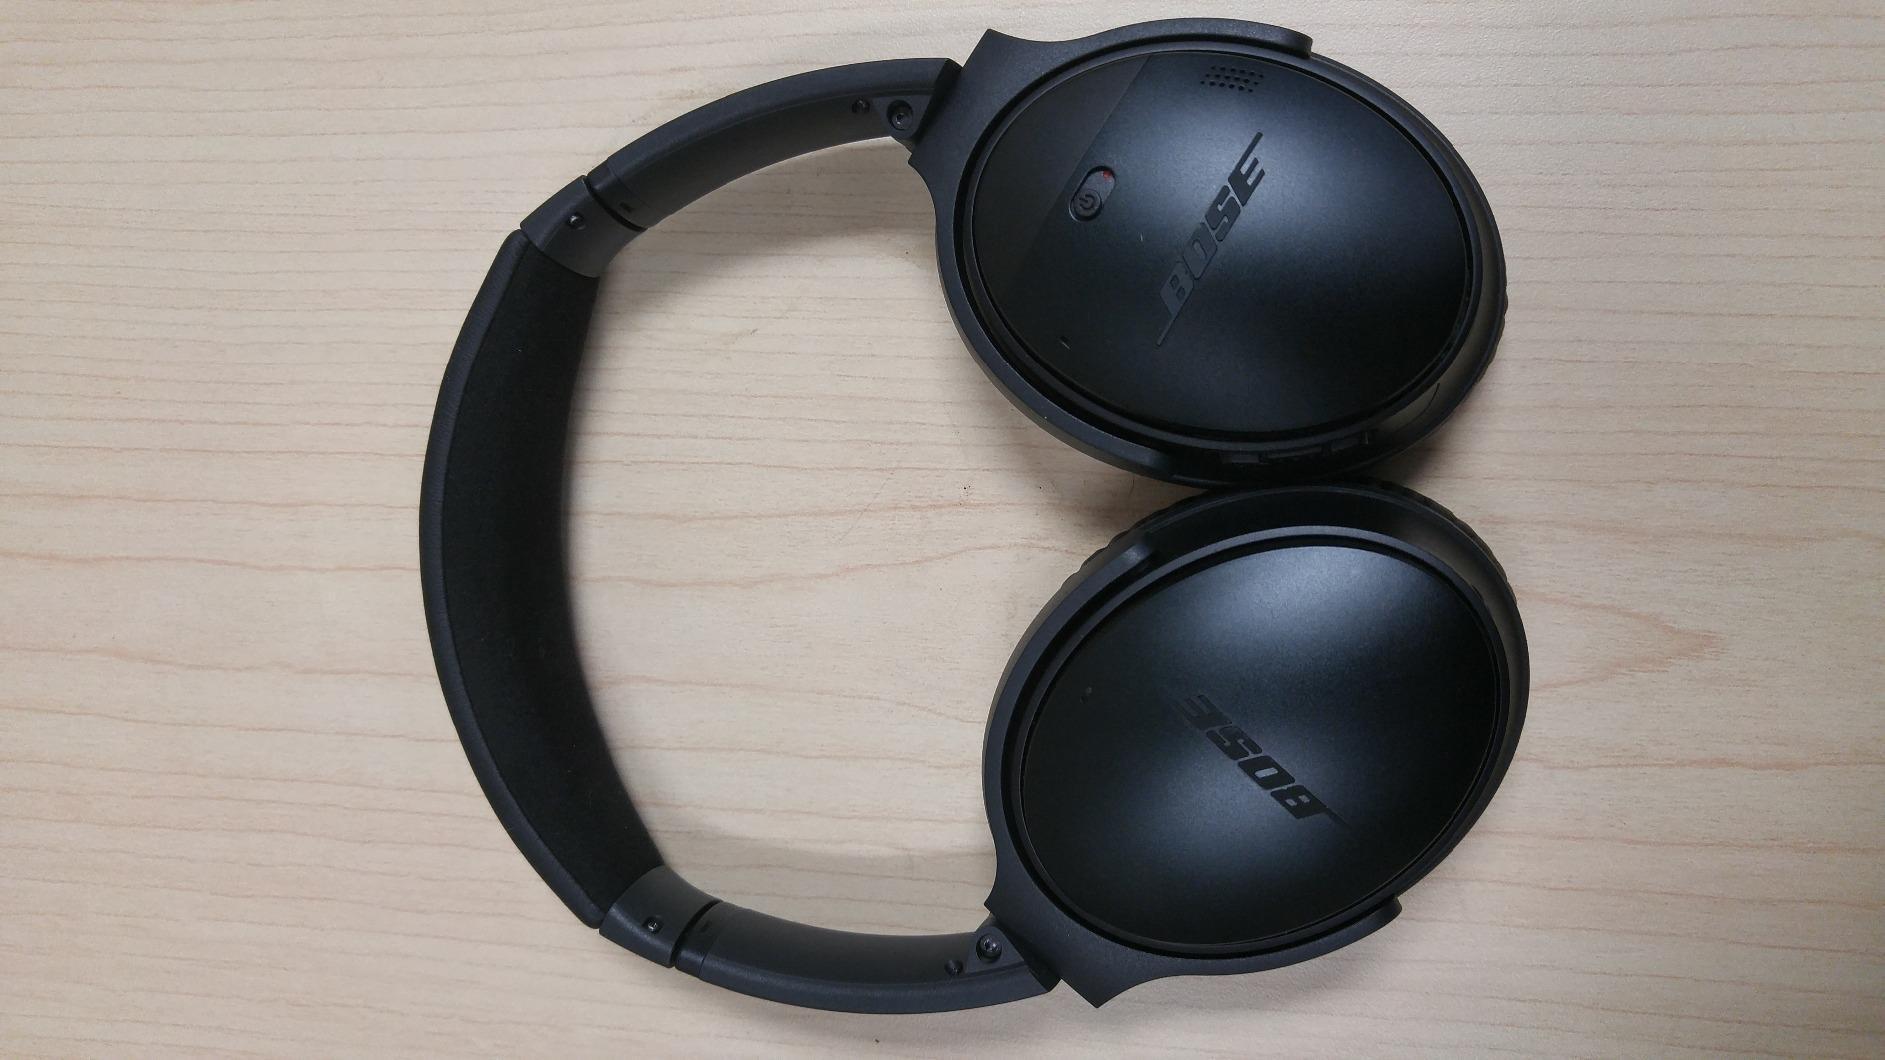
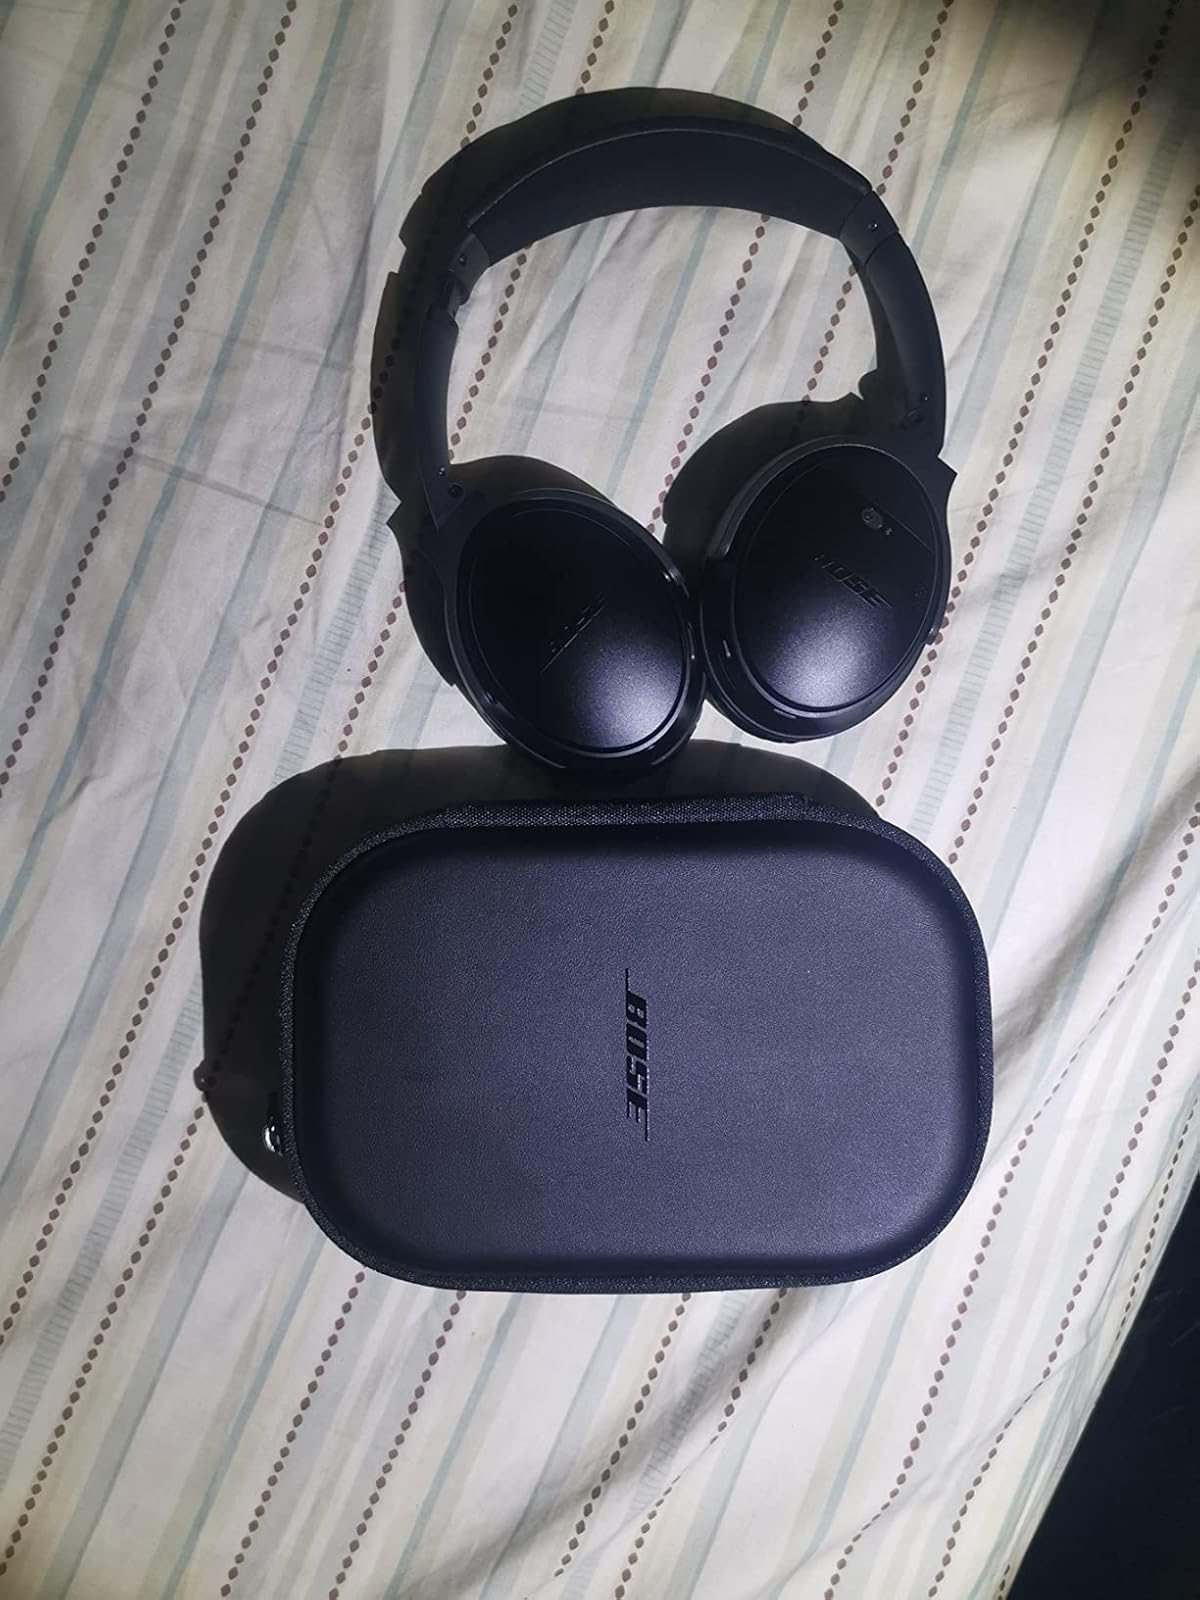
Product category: headphones
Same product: yes